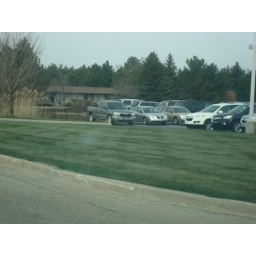
it is a rare day to ever see grass this green in michigan. especially in march.